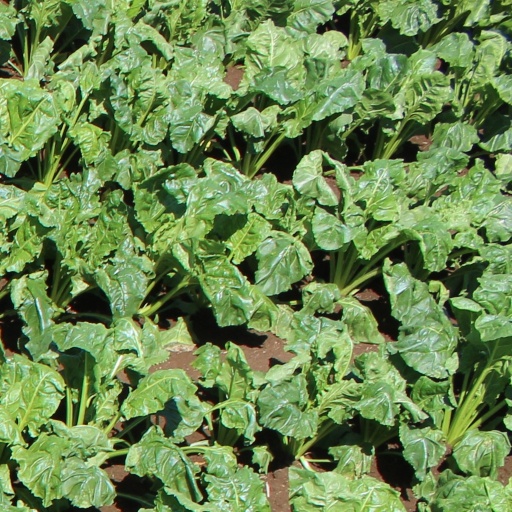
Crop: sugar beet